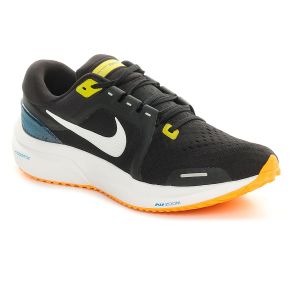
Nike Scarpa da Running Uomo  Air Zoom Vomero 16 Nero   Sconto 20%
Prezzo: 128,00 €